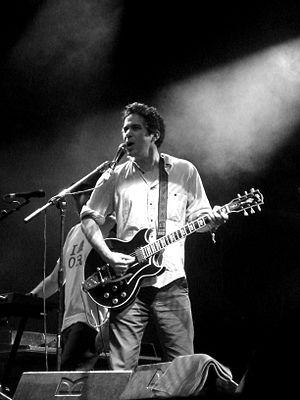
Matthew Stephen Ward, originaire de Portland, est un compositeur de pop-rock américain, qui signe ses albums sous le nom de M. Ward.